The Understudy (Inside No. 9)

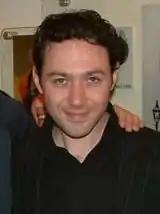
The performance of Shearsmith "(pictured in 2003)" as the eponymous understudy was praised.

Critics responded very positively to "The Understudy", with several drawing attention to the improvement over "Last Gasp", the previous week's episode. Bruce Dessau called it a "striking return to form" on his website, and Gerard Gilbert, writing in "The Independent", called it "a return to form" after the previous week's "misfire". Writers in "The Sunday Times" called the episode "[a]nother exquisite short story", Ben Lawrence, writing in the "Daily Telegraph", called it a "gloriously OTT tale", and John Robinson, writing for "The Guardian", described it as an "excellent instalment" of the series. He identified the themes of the episode by calling it "a spooky and highly satirical take on actors, Shakespeare and power".